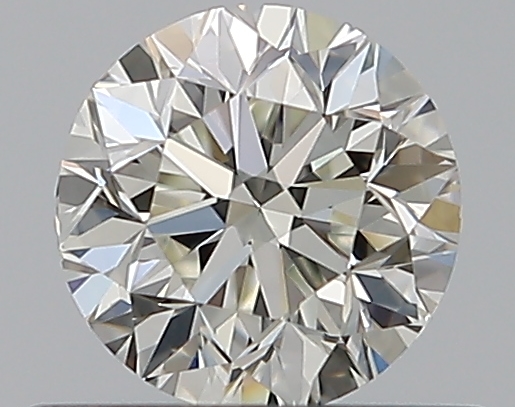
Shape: round
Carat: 0.5
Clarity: VS1
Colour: J
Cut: GD
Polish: EX
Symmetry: VG
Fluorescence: F
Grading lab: GIA
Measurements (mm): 4.84 x 4.91 x 3.25